Ring of Pietroassa

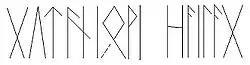
Rendition of the runic inscription from the ring of Pietroassa.

The gold ring bears an Elder Futhark runic inscription of 15 characters, with the 7th (probably ᛟ /o/) having been mostly destroyed when the ring was cut in half by thieves. The damaged rune has been the object of some scholarly debate, and is variously interpreted as indicating ᛃ /j/ (Reichert 1993, Nedoma 1993) or possibly ᛋ /s/ (Looijenga 1997). If the photograph of the Arundel Society is to be taken as a guide, then the inscription originally read as follows: